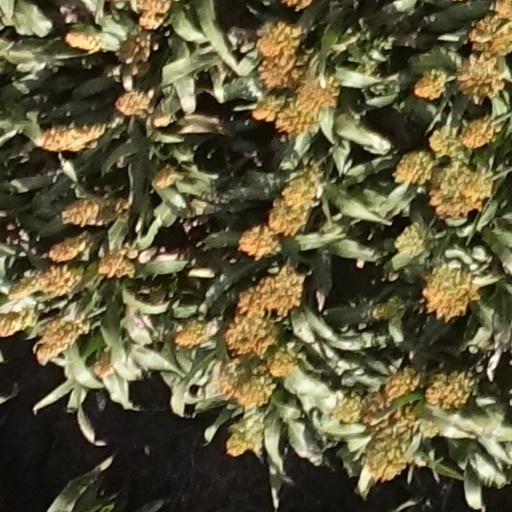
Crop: sorghum